Civilization VI

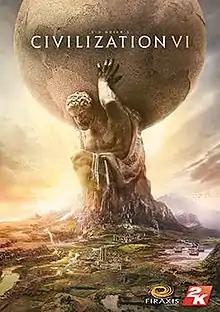

Sid Meier's Civilization VI is a 2016 4X turn-based strategy video game developed by American company Firaxis Games and published by 2K. The mobile and Nintendo Switch ports were published by Aspyr Media. It is the sequel to "Civilization V" (2010), and was released on Windows and macOS in October 2016, with later ports for Linux in February 2017, iOS in December 2017, Nintendo Switch in November 2018, PlayStation 4 and Xbox One in November 2019, and Android in 2020.